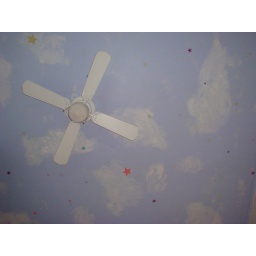
Stars in a bright blue sky